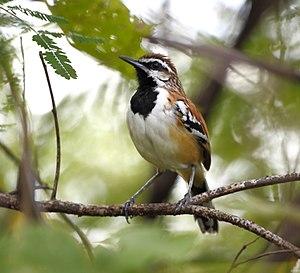
La province de Formosa est une province de l'Argentine, située au nord-est du pays. Elle est bordée à l'ouest par la province de Salta, au sud par celle de Chaco et à l'est comme au nord par le Paraguay. Sa capitale est Formosa.
Myrmorchilus est un genre monotypique de passereaux de la famille des Thamnophilidés, originaires d'Amérique du Sud.
La province du Chaco est une subdivision de l'Argentine située au nord du pays. Elle est bordée à l'ouest par les provinces de Salta et de Santiago del Estero, au sud par celle de Santa Fe, au sud-est par celle de Corrientes et par le Paraguay et à l'est et au nord par la province de Formosa.